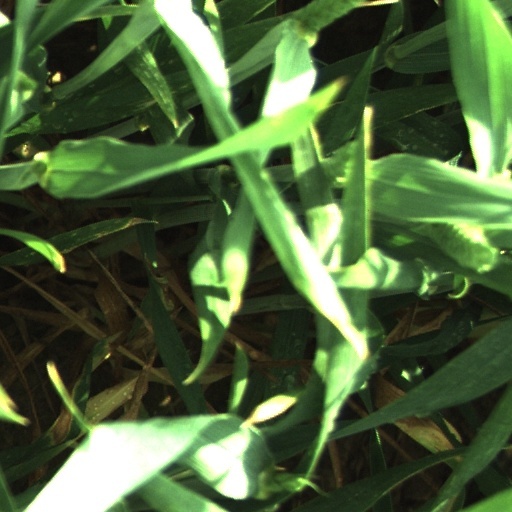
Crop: wheat